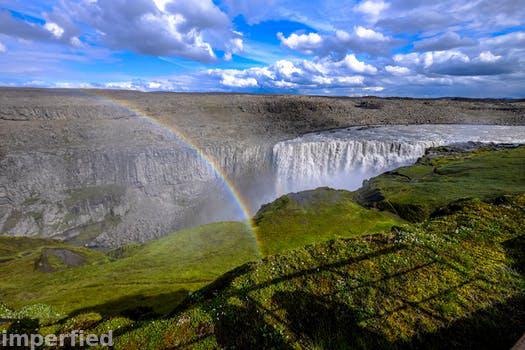
Label: Watermark